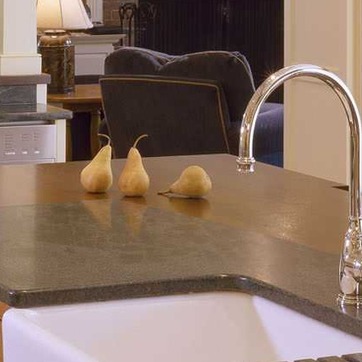
Material: food